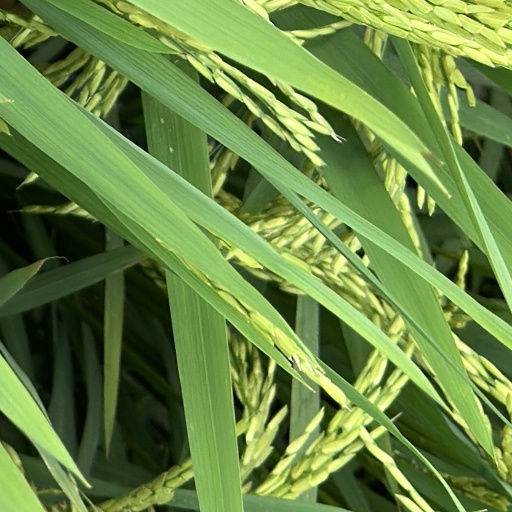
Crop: rice